Dry pasta line

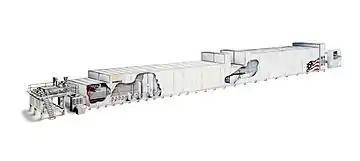
DEMACO long goods dry pasta line

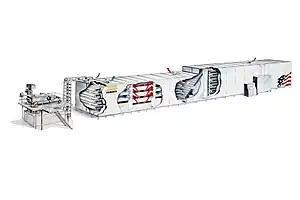
DEMACO short goods dry pasta line

Dry pasta lines are machines that make dry pasta products such as spaghetti or penne on a commercial scale, used for high-volume continuous production ranging from 500 to 8,000 kg per hour capacity. A typical dry pasta line consists of an extruder and a dryer. Modern machines are highly automated using programmable logic controllers. They are called "lines" because they contain a series of processing machines through which the dough passes. It is common for dry pasta lines to run continuously for up to six weeks, with packaging done in shifts.